List of Lucifer characters

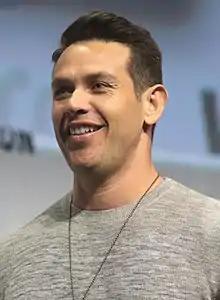
Kevin Alejandro

Detective Daniel "Dan" Espinoza is portrayed by Kevin Alejandro. He replaced Nicholas Gonzalez, who portrayed the character in the pilot.